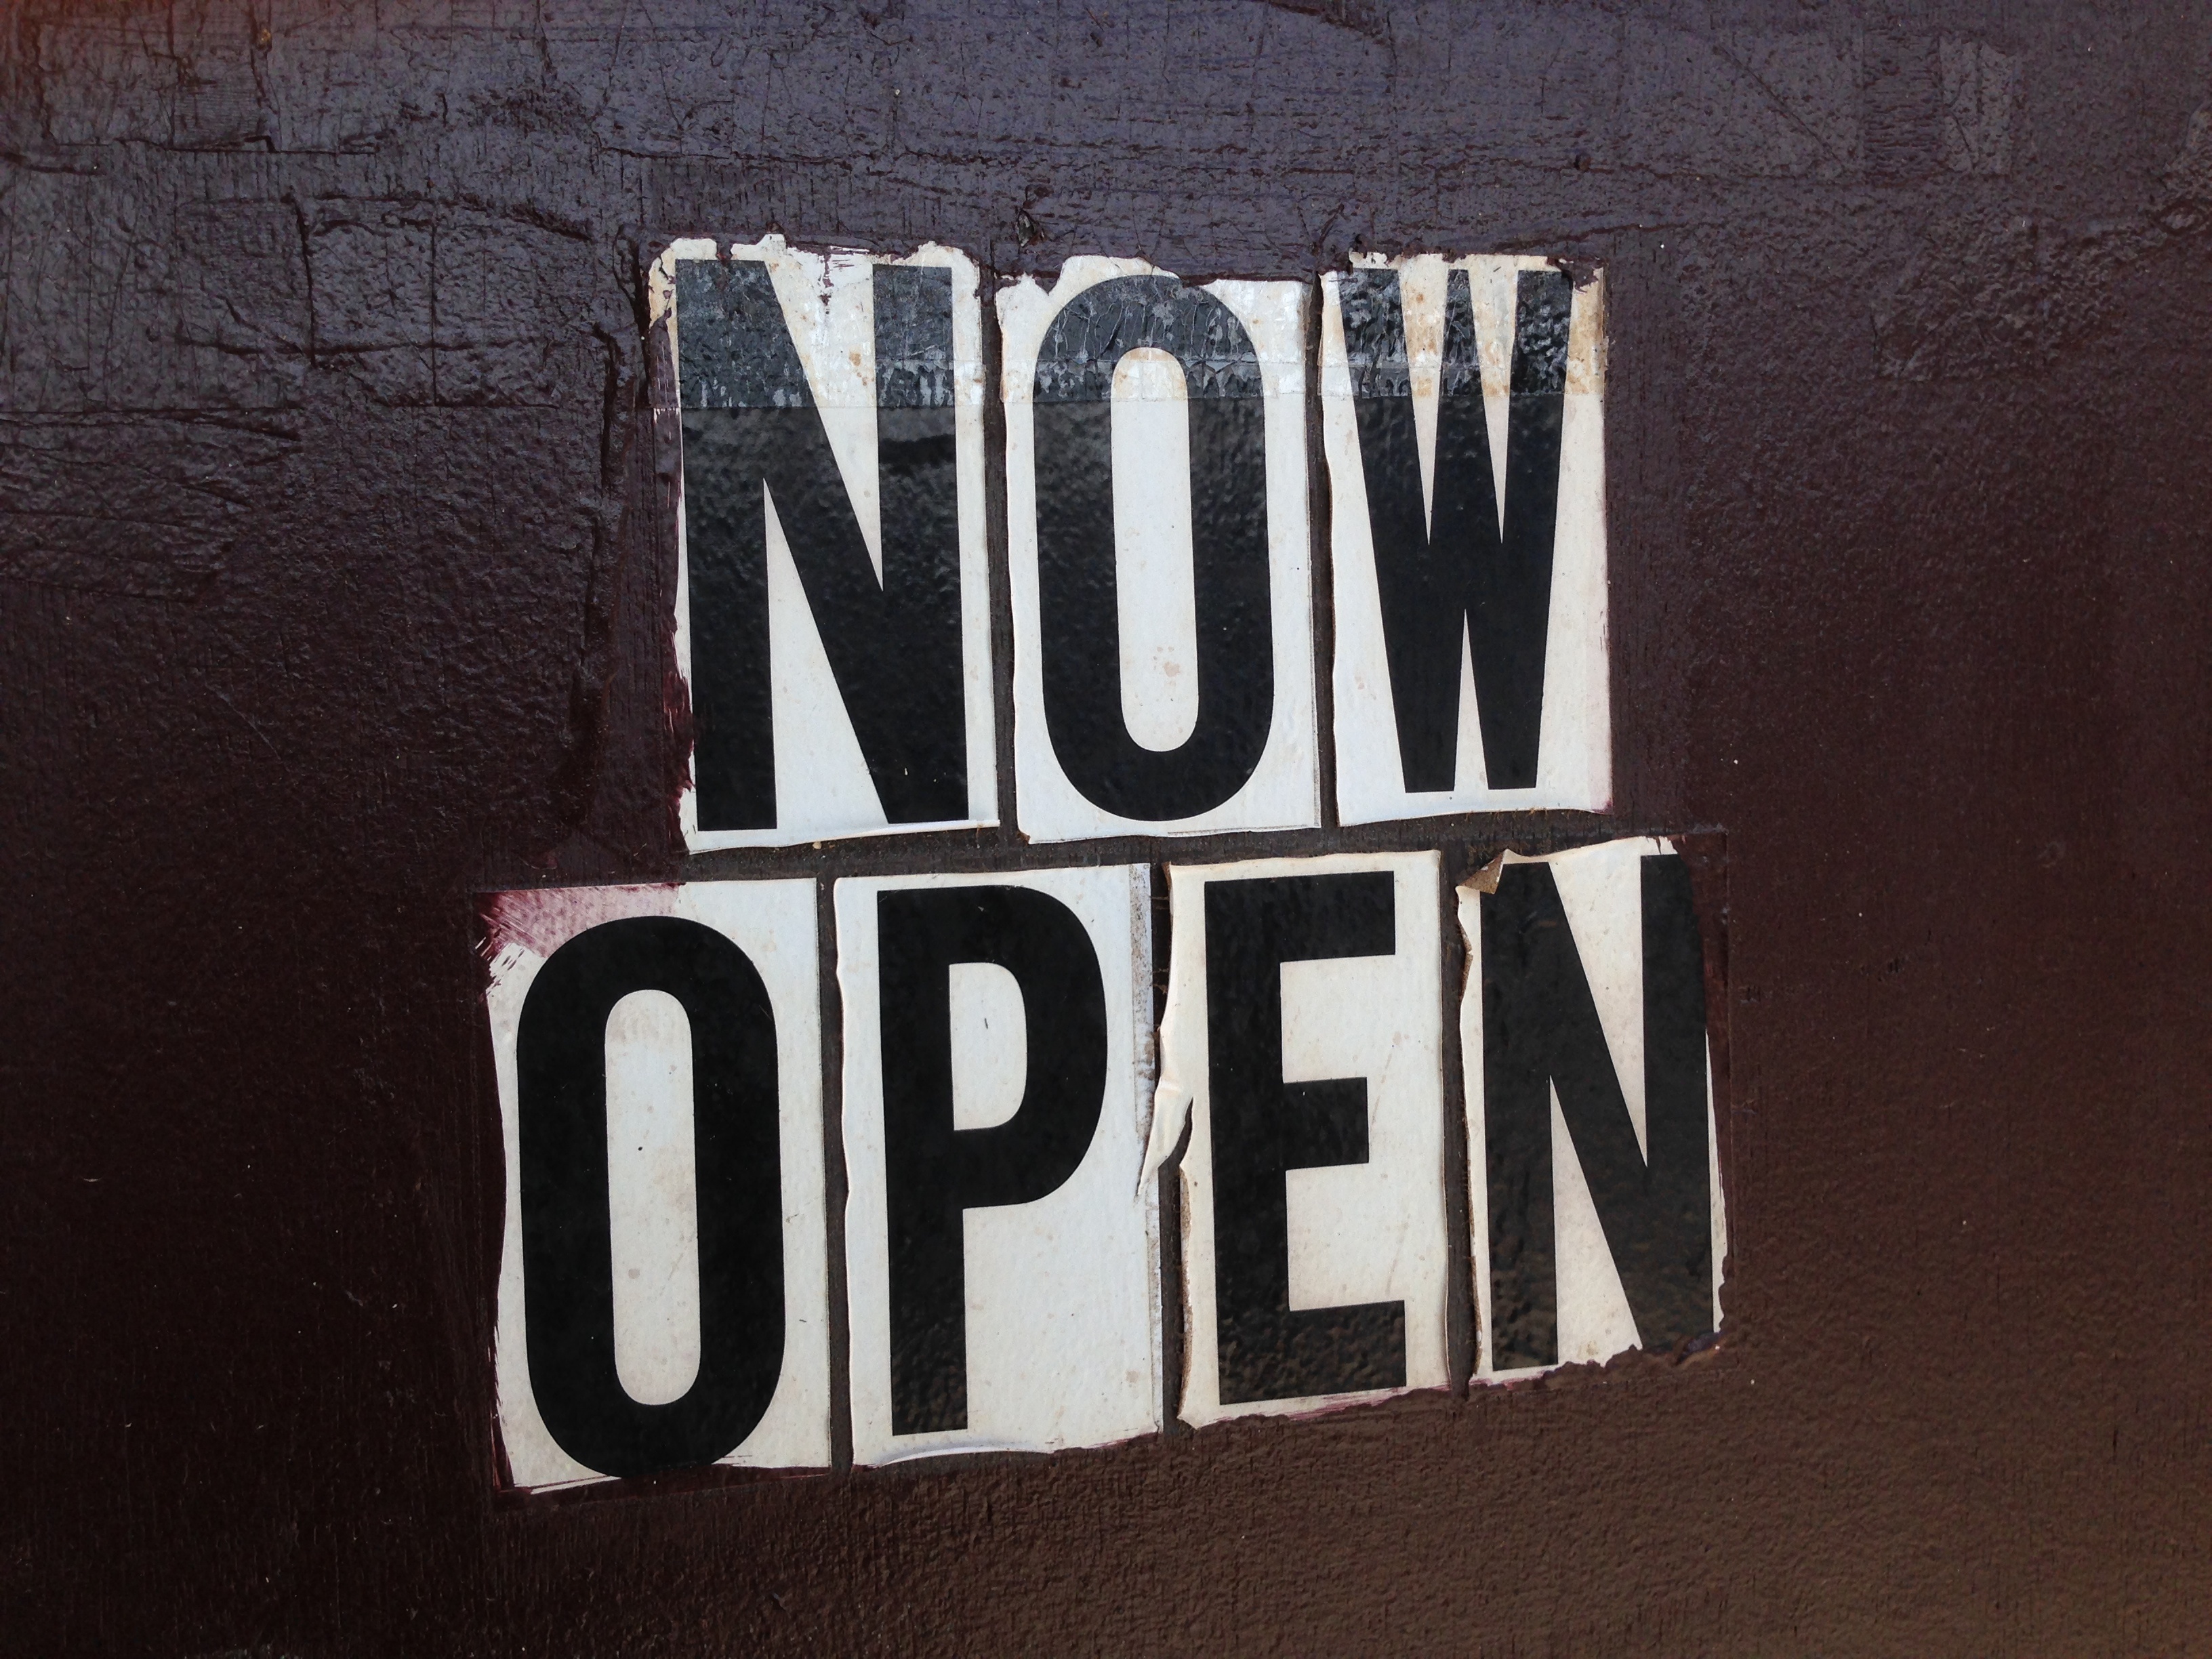
open, white, number, wall, sign, color, street sign, black, brand, font, text, vehicle registration plate